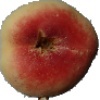
Label: Peach Flat 1